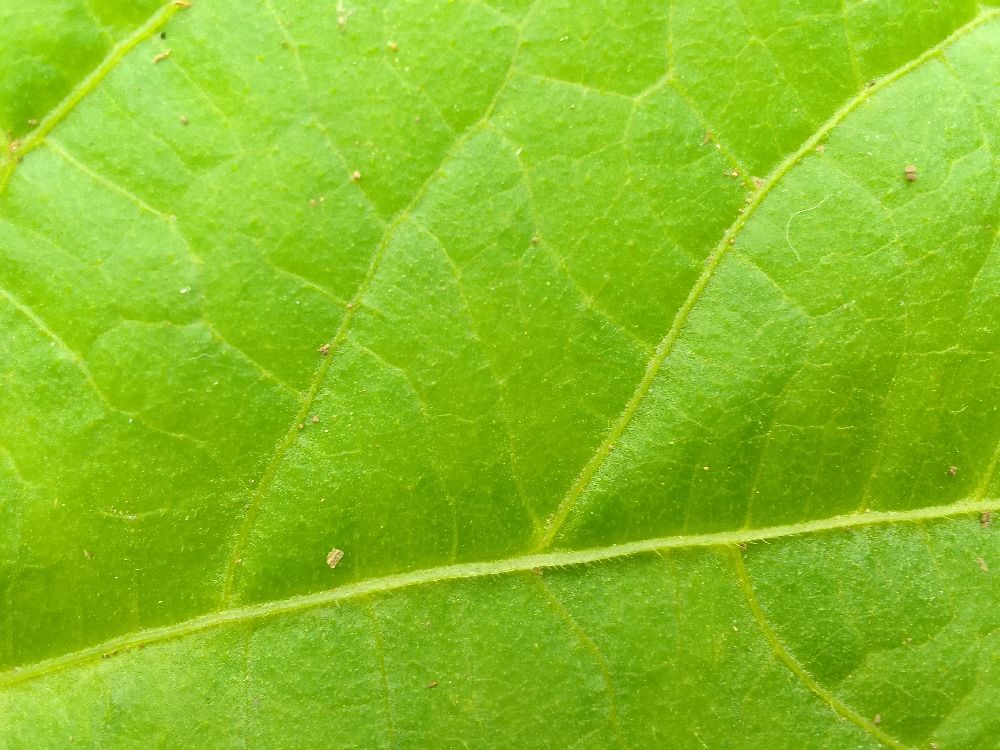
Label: healthy